Emperor Wu of Northern Zhou

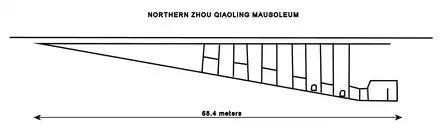
Side plan of the Northern Zhou Qiaoling Mausoleum, where Emperor Wu was buried with his Turkic wife, Empress Ashina

In summer 577, Emperor Wu returned to Chang'an with Gao Wei and other members of the Gao clan in tow. In winter 577, apprehensive of the Gao clan members, he falsely accused Gao Wei of conspiring with the former Northern Qi official Mu Tipo and killed Mu and ordered Gao Wei and the other members of the Gao clan to commit suicide.